Bihu dance

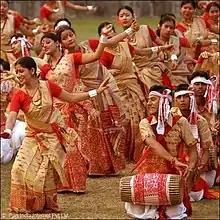
Bihu dance, Assam

The dance begins with the performers, young men and women, slowly walking into the performance space. The men then start playing musical instruments, like drums (particularly the double-headed dhol), horn-pipes and flutes, while the women place their hands above their hips with their palms facing outwards, forming an inverted triangular shape. The women then start to slowly move in tune with the music by swaying, while bending slightly forward from the waist. Gradually, they open up their shoulders and place their legs slightly apart, adopting the main posture used in the Bihu dance. Meanwhile, the music played by the men picks up in temp, leading women to thrust forward their breasts and pelvis, alternatively, to the tune.